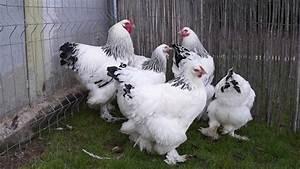
chicken